The All Together

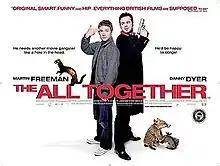
Theatrical release poster

The All Together is a 2007 comedy film written and directed by Gavin Claxton and starring Martin Freeman, Corey Johnson, Velibor Topic and Danny Dyer.